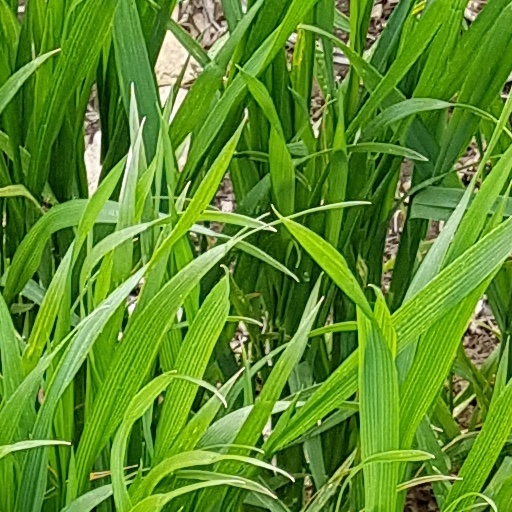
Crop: wheat